28th Illinois Infantry Regiment

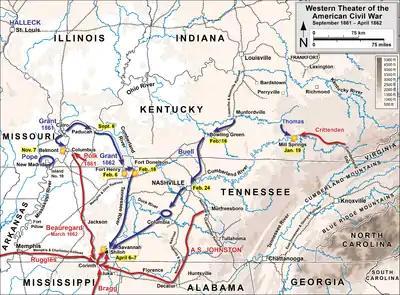
Western Theater, American Civil WarSeptember 1861-April 1862

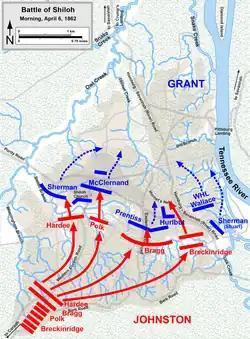
The Battle of Shiloh, April 6–7, 1862. The 28th Illinois Volunteers were in Stephen A. Hurlbut's 4th Division, which suffered heavy casualties in front of the Hornet's Nest.

The 28th Illinois Infantry was organized at Camp Butler, Illinois (dubbed "Camp Misery" because of overcrowding and poor conditions) seven miles (11 km) northeast of Springfield, Illinois, which had just been opened as a training camp for Illinois soldiers, and was mustered into Federal service on August 15, 1861. Between that date and March 15, 1866, when the regiment was mustered out and then discharged at Camp Butler on May 13, 1866, 290 fatalities were recorded, 184 of them from disease and 106 killed and mortally wounded.